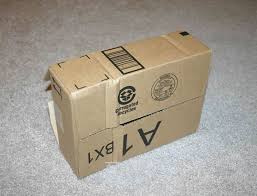
Label: cardboard